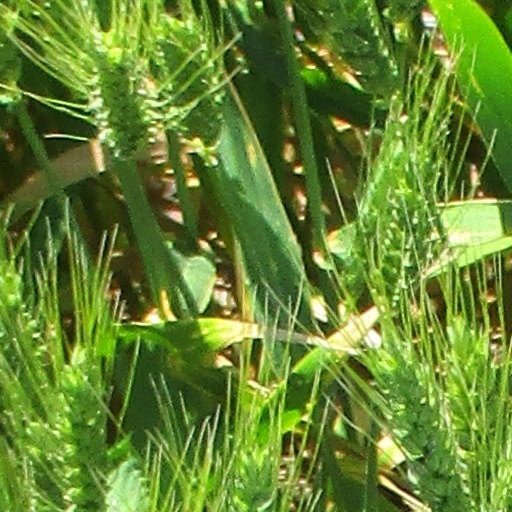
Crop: wheat